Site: brandenburg
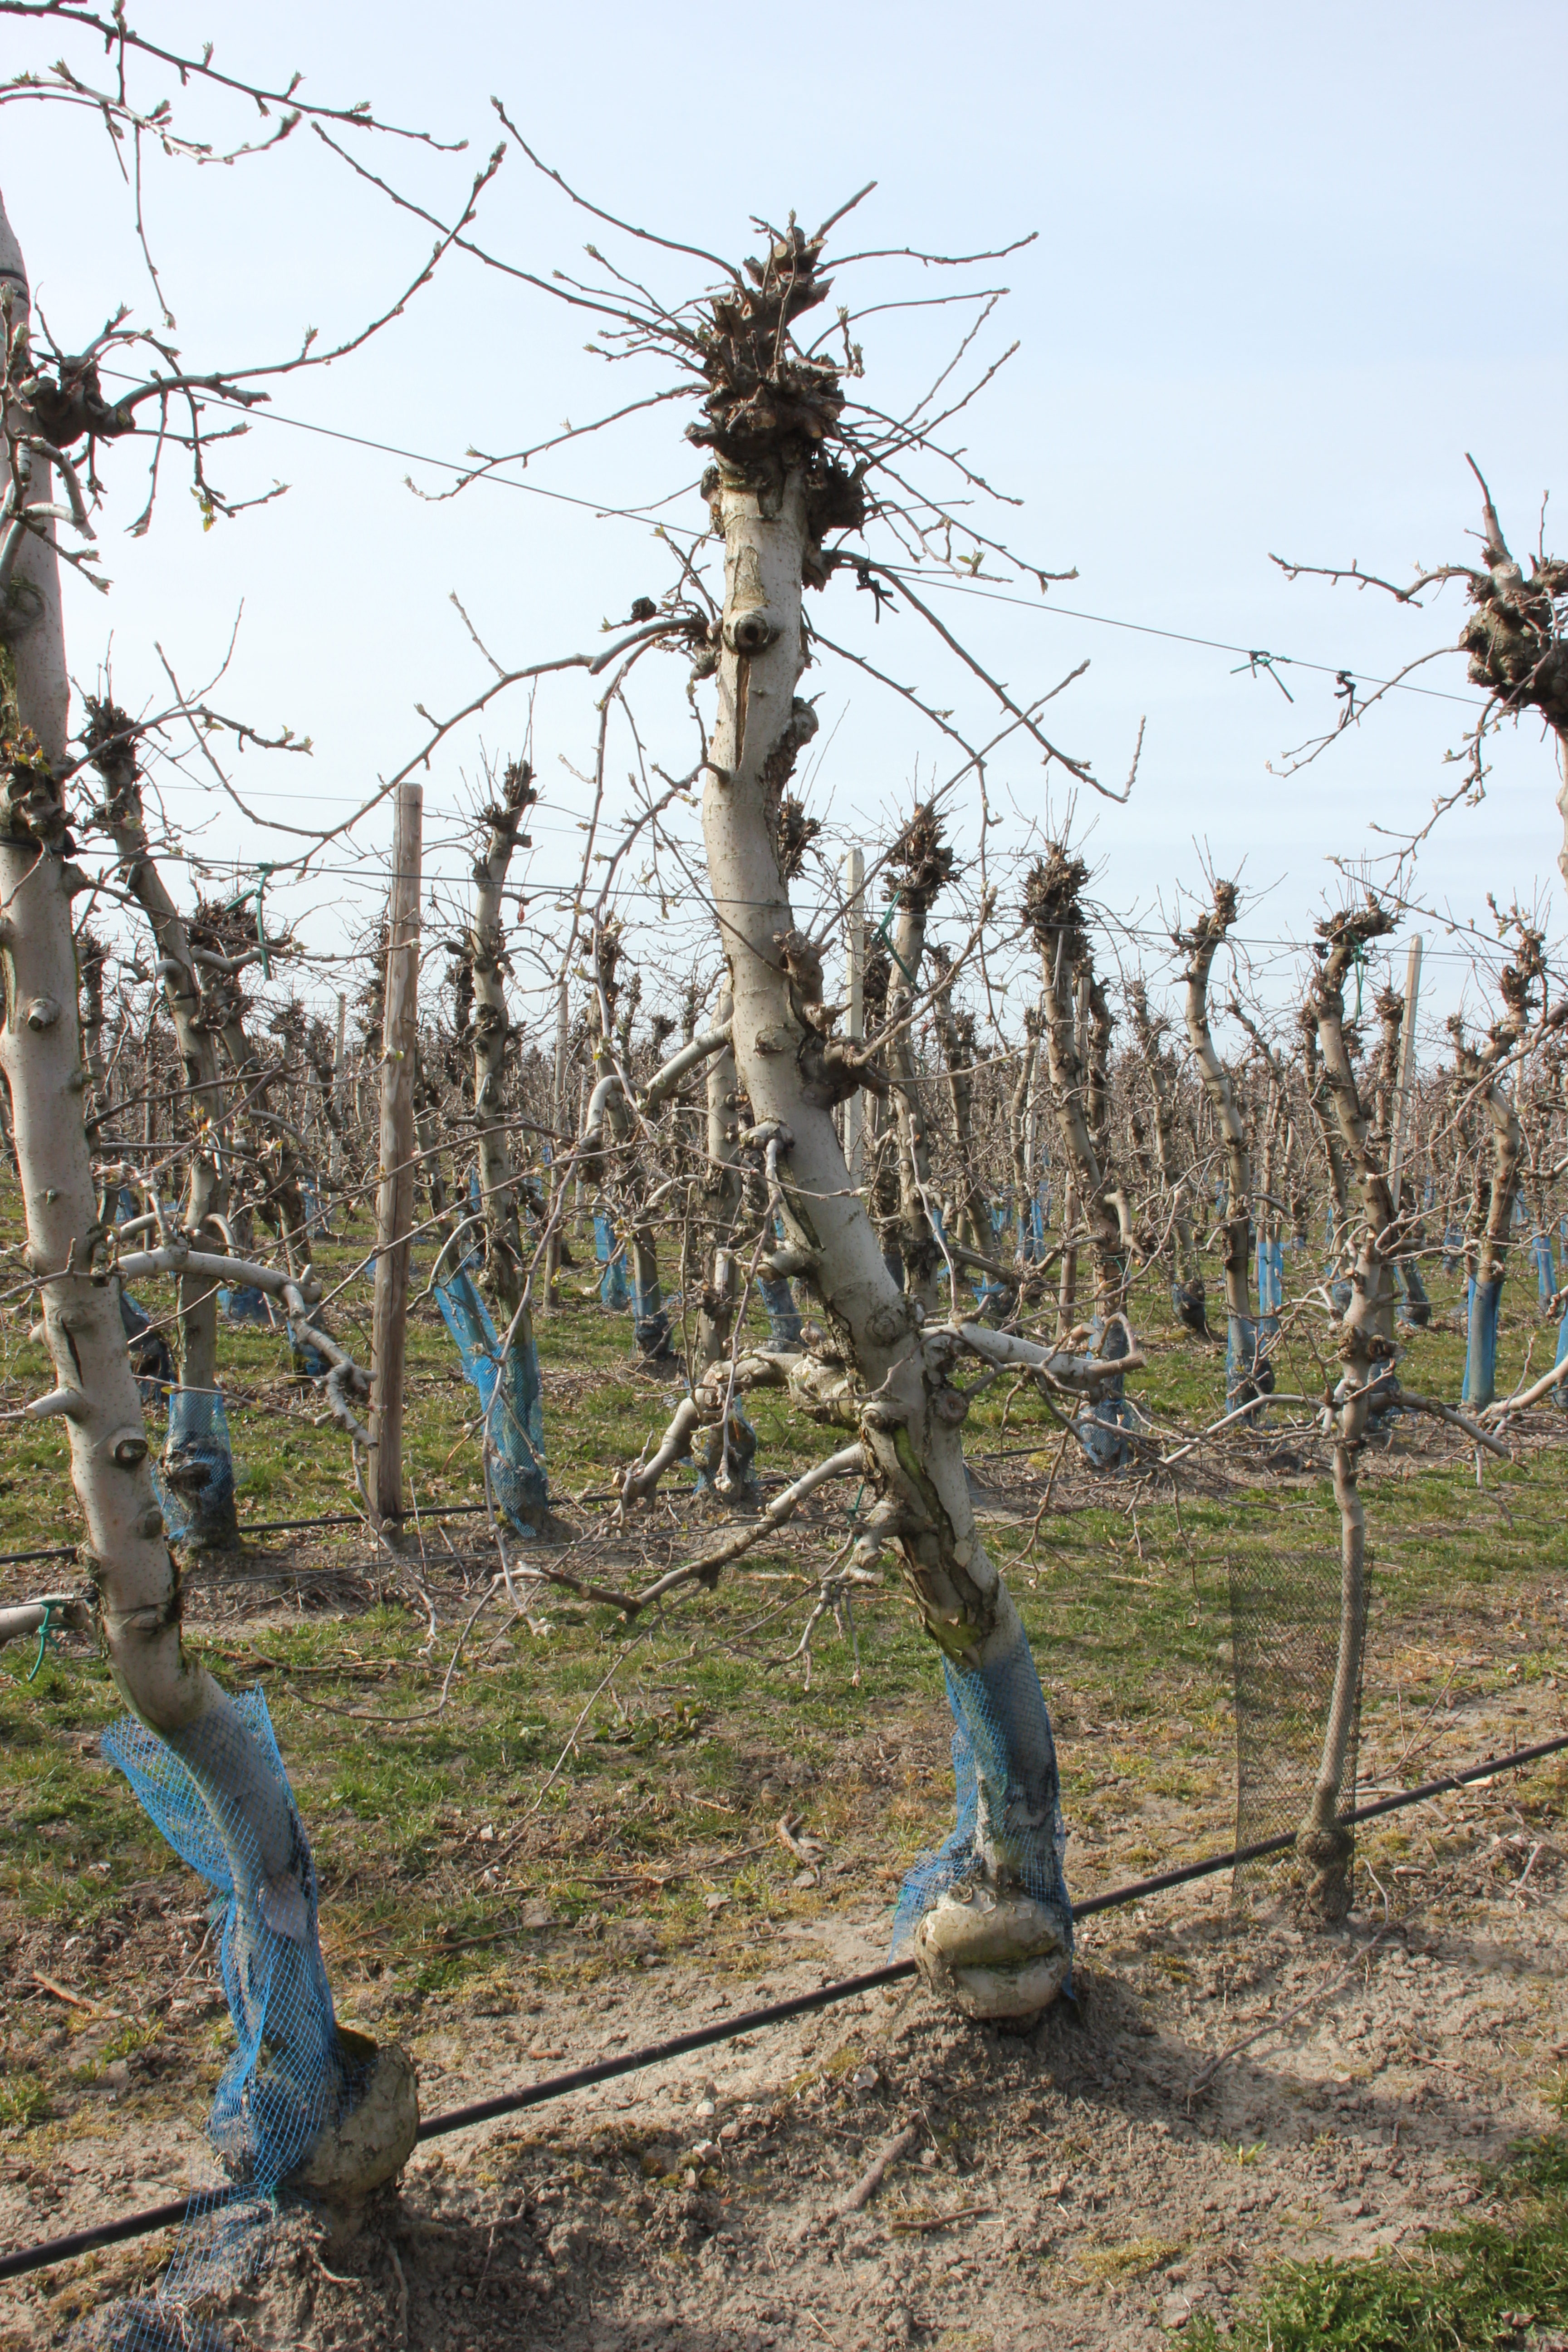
Growth stage (BBCH 54): Inflorescence emergence